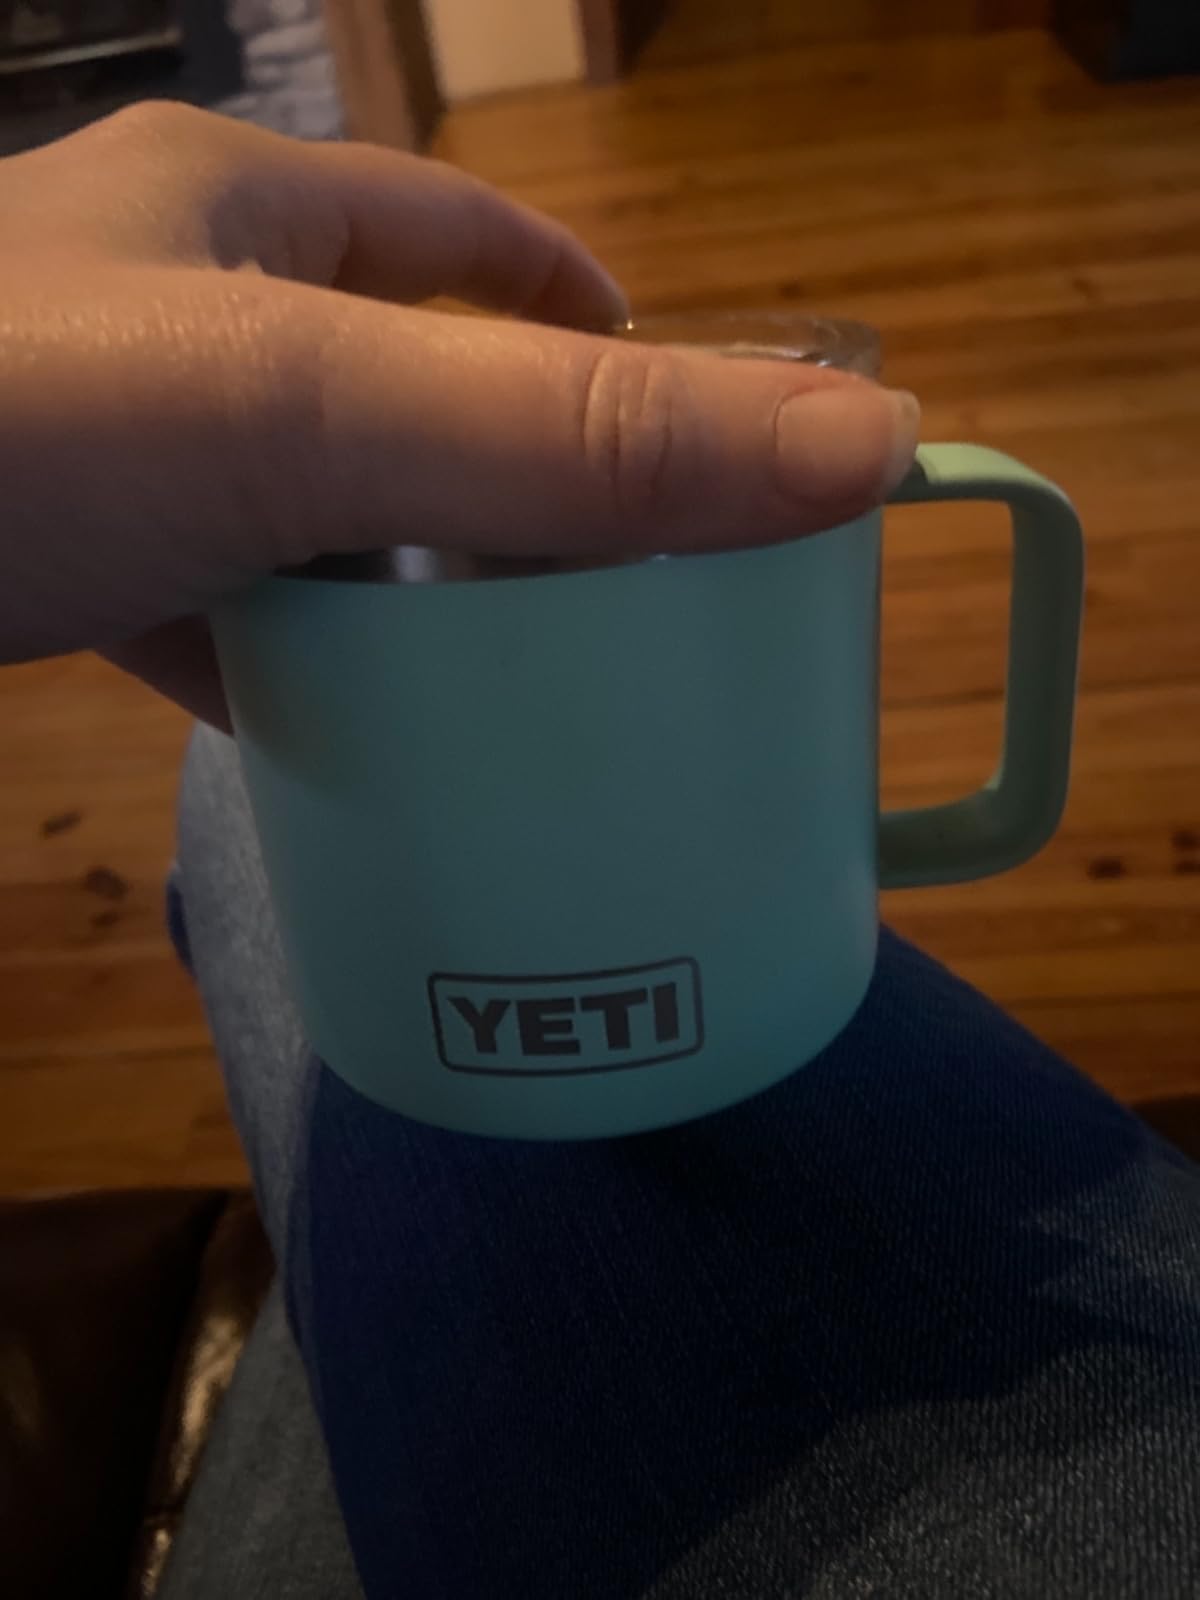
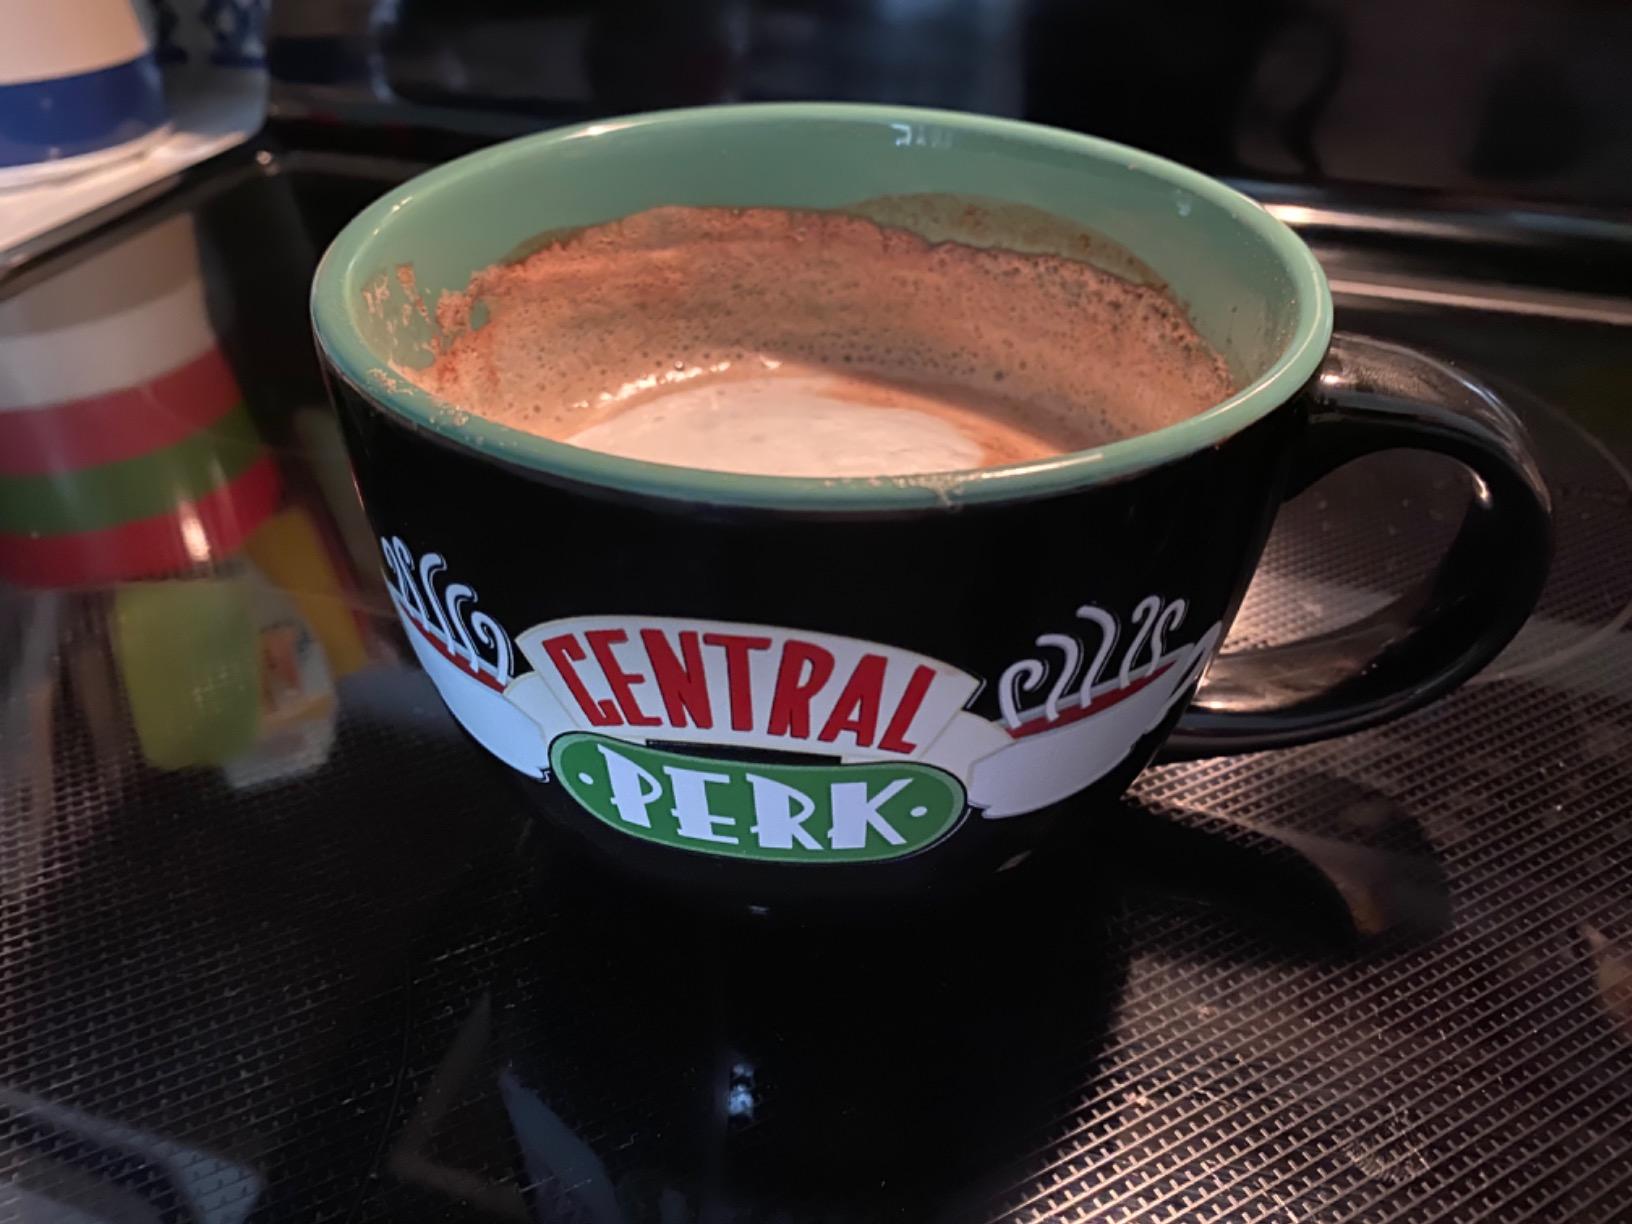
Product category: items_mug
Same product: no